Restigouche River

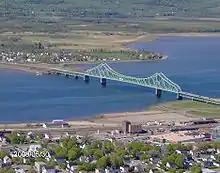
View of the J.C. Van Horne Bridge crossing the Restigouche River between Campbellton, New Brunswick, and Pointe-à-la-Croix, Quebec

The name "Restigouche" may have been derived from the Mi'gmaq name "Listuguj" for the First Nations band that lives in the area around the Restigouche River. Lustagooch probably indicates "good river". Both spellings have been used from earliest times: Restigoch (Jesuit Relations, 1642); Ristigouche (Denys, 1672); Restigousche (Des Barres, 1778).